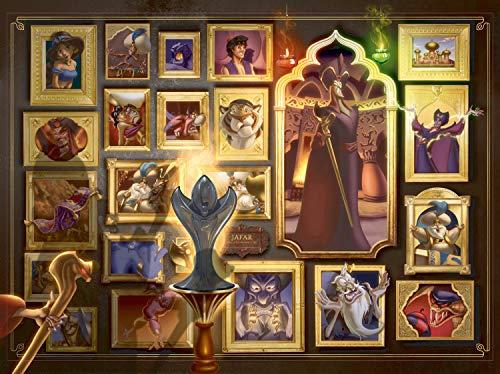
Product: Ravensburger Disney Villainous Jafar 1000 Piece Jigsaw Puzzle for Adults – Every Piece is Unique, Softclick Technology Means Pieces Fit Together Perfectly
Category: Toys & Games | Puzzles | Jigsaw Puzzles
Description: Great Condition.
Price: $23.09
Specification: ProductDimensions:14x10x2inches|ItemWeight:1.9pounds|ShippingWeight:1.9pounds(Viewshippingratesandpolicies)|ASIN:B07S2RB27N|Itemmodelnumber:15023|Manufacturerrecommendedage:12yearsandup